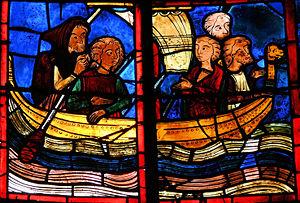
Bourges - Cathédrale - Déambulatoire - Verrière de la légende de Marie l'Égyptienne
La cathédrale Saint-Étienne de Bourges possède une remarquable collection de vitraux. Ils peuvent être classés en plusieurs catégories :